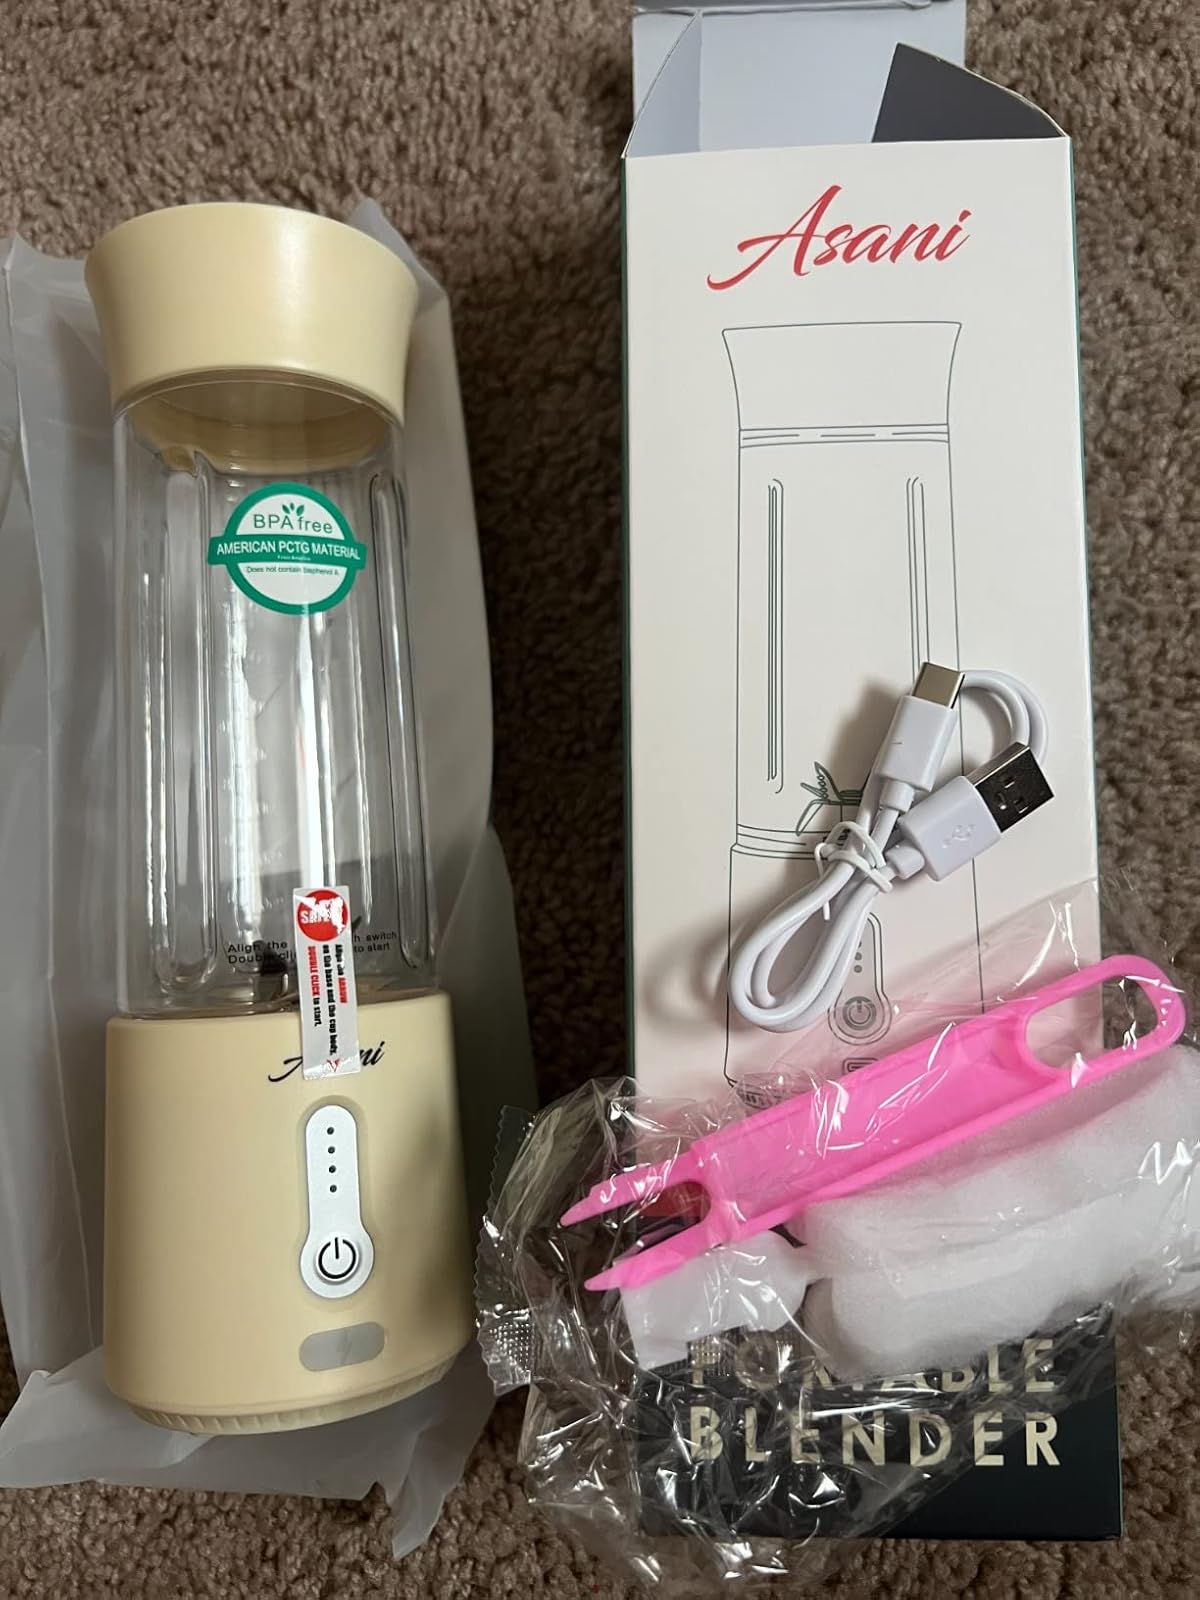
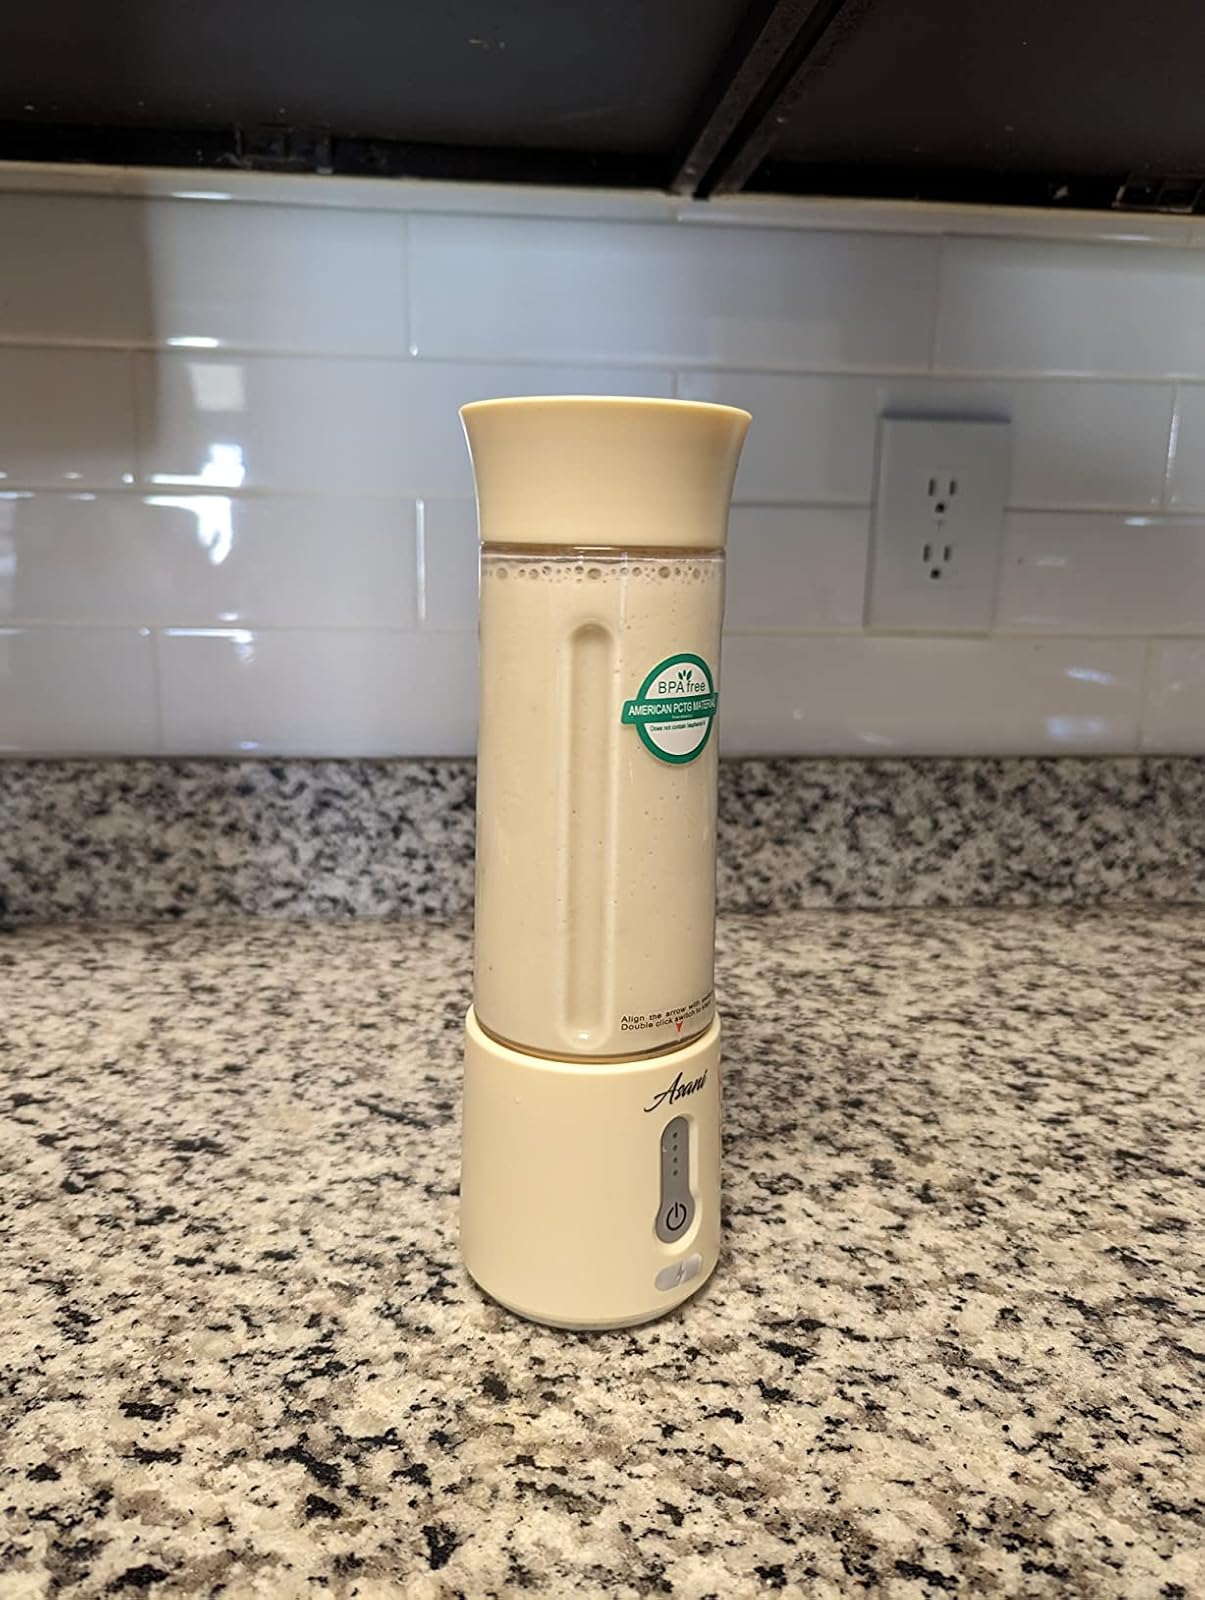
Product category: items_blender
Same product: yes